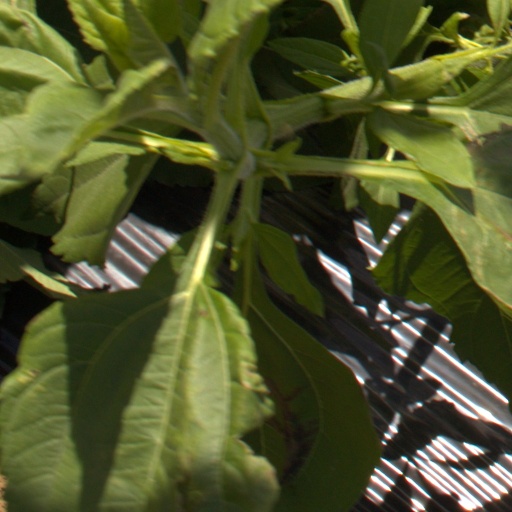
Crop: Jerusalem artichoke